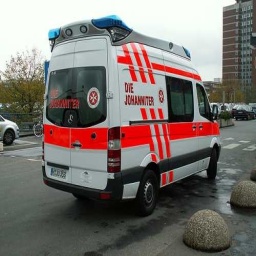
Label: ambulance